Kay Stammers

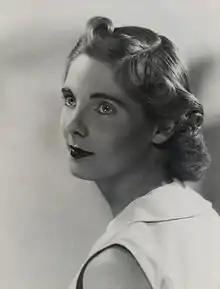

Katherine "Kay" Esther Stammers (3 April 1914 – 23 December 2005) was a female tennis player from the United Kingdom.